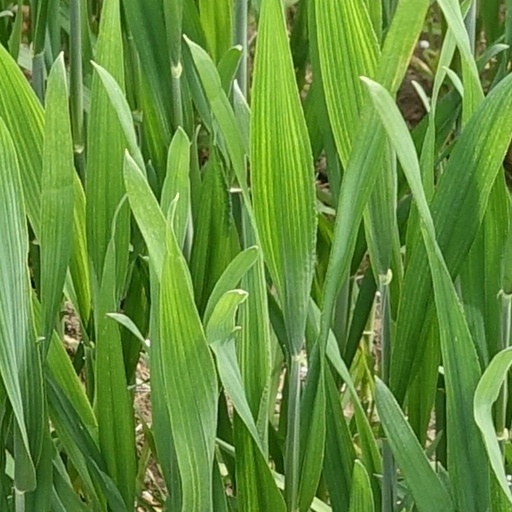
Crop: wheat